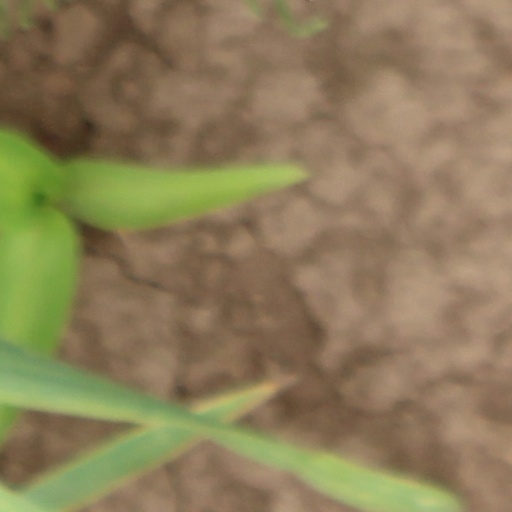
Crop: wheat